Frederick W. Wurster

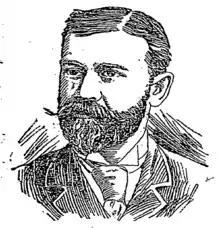
Drawing made in 1895

Frederick W. Wurster (April 1, 1850 – June 24, 1917) was a Republican Party politician who served as the mayor of the city of Brooklyn, New York, between 1896 and 1897. He was Brooklyn's final mayor before it was consolidated with New York City on January 1, 1898.